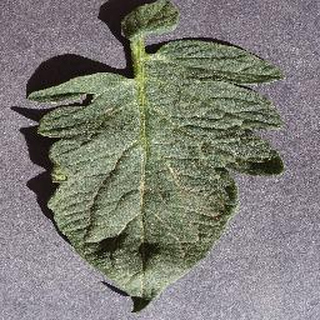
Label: healthy_tomato